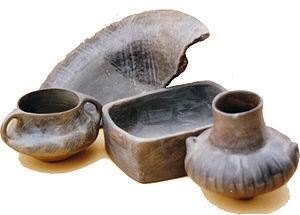
La culture d'Anzabegovo-Vrchnik est une culture archéologique qui a existé sur le territoire de la Macédoine du Nord au début du Néolithique. Elle fait partie du complexe balkano-anatolien et doit son nom à deux sites archéologiques, Anzabegovo, situé près de Chtip, et Vrchnik, situé près de Vinitsa. Elle se développe de 5300 à 4200 av. J.-C.